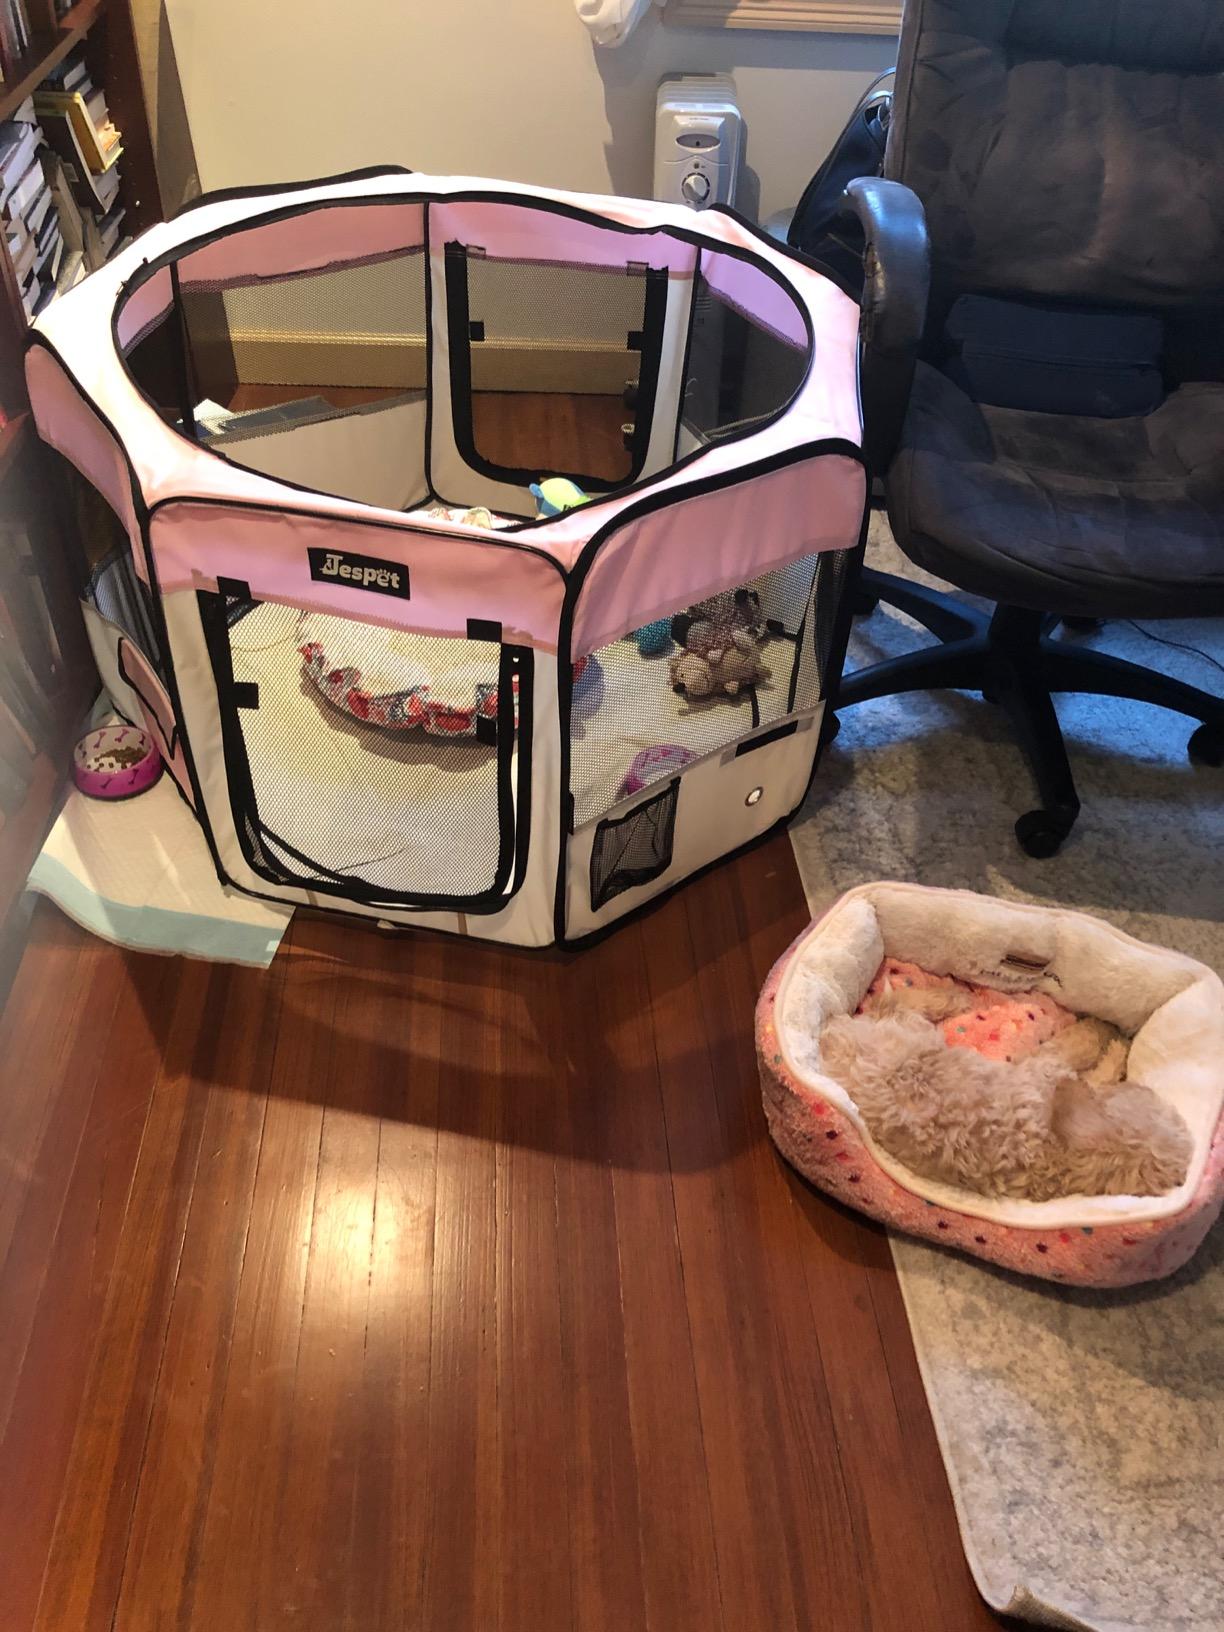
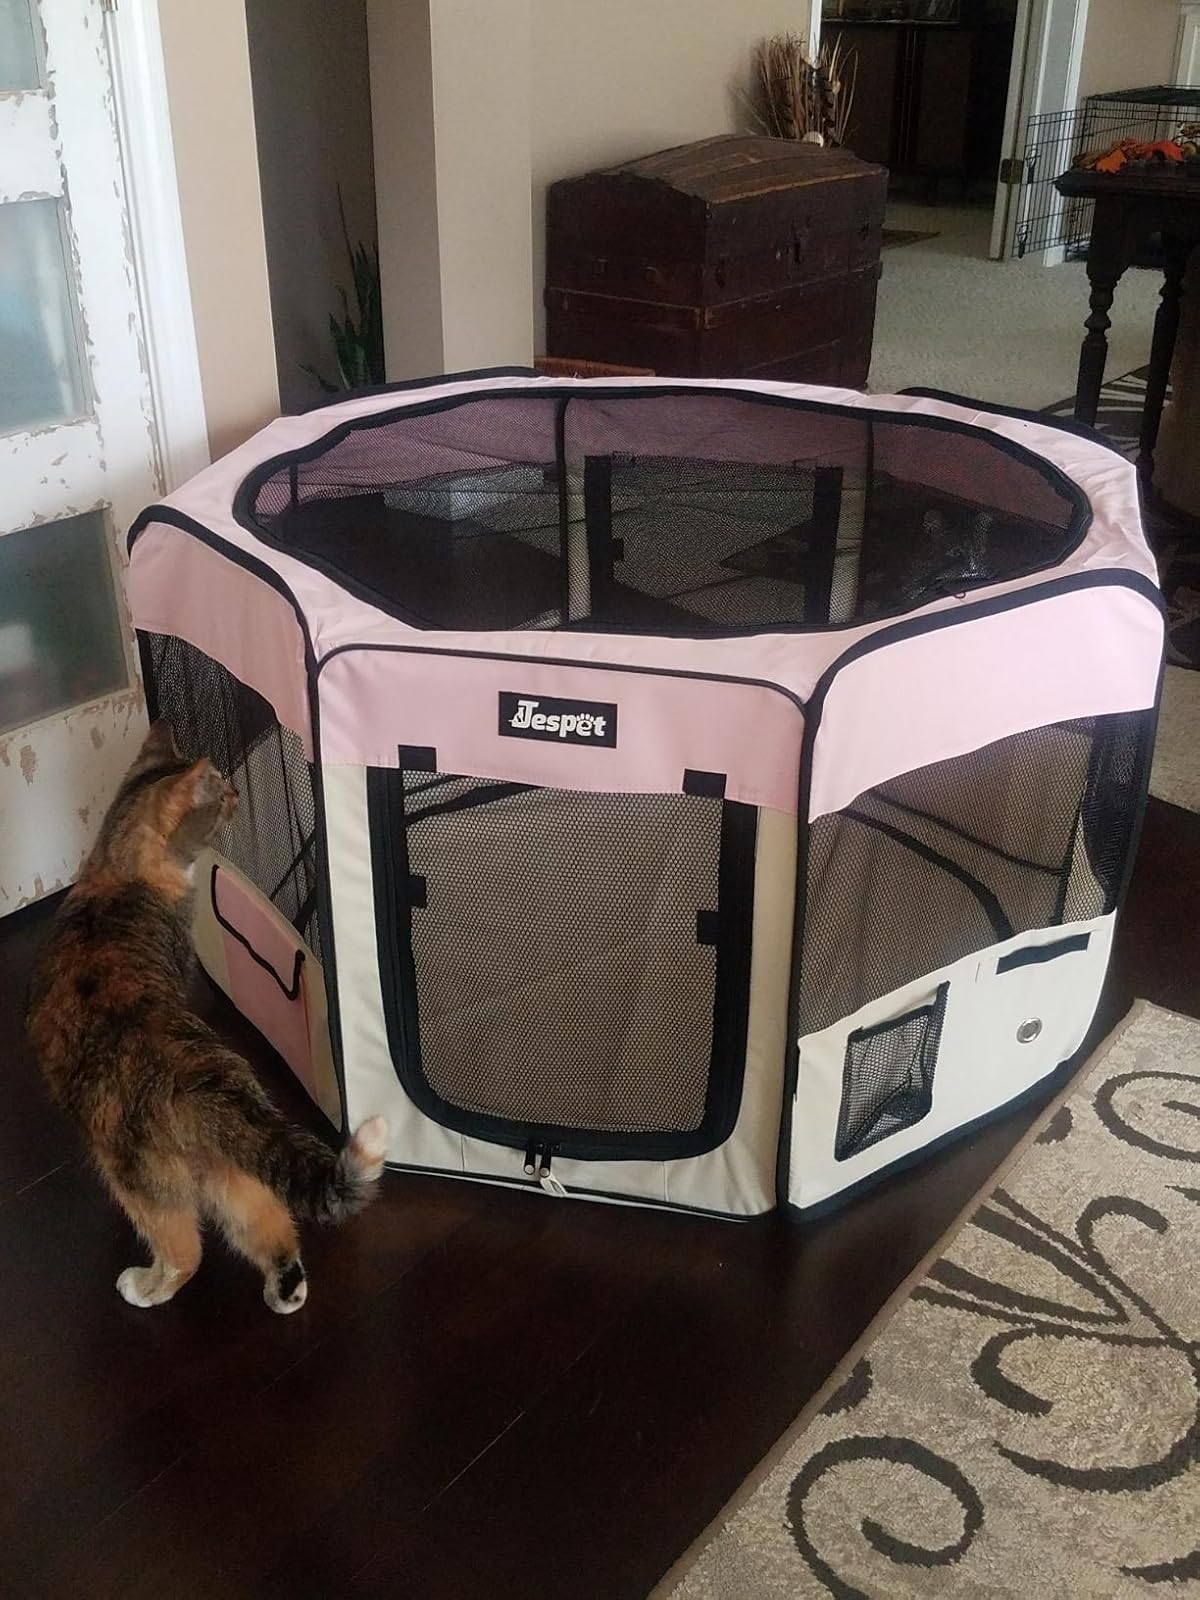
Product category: items_kennel
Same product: yes